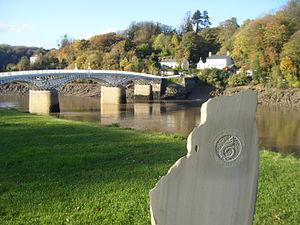
Le sentier des côtes du pays de Galles est un parcours de randonnée du Pays de Galles, qui débute à Chepstow dans le sud, et arrive à Queensferry au nord du pays, sur une distance de 1 400 km. Il a été inauguré le 5 mai 2012.